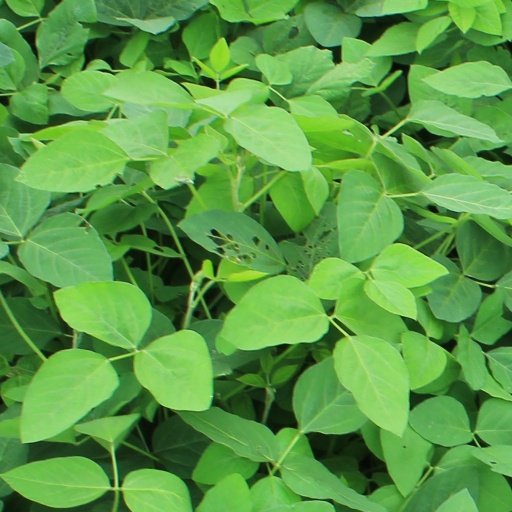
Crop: soybean